Bernardine Portenski

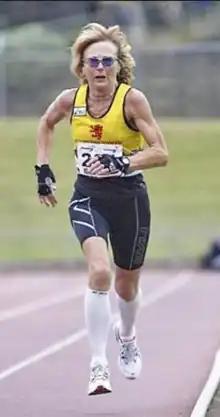

Bernardine Judith Portenski (née Coleman, 26 August 1949 – 1 February 2017), commonly known as Bernie Portenski, was a New Zealand long-distance runner. She set numerous age-group world records, and competed at events ranging from 800 metres to marathon.